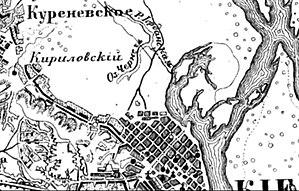
La péninsule de Rybalskyi ou, de manière impropre, l'île de Rybalskyi est une péninsule située sur les rives du Dniepr, dans le quartier de Podil, sur la rive droite de la ville de Kiev. Bien que nommé comme une île, c'est en fait une presqu'île située sur la rive gauche de l'ancienne rivière Potchaïna qui s'est transformée au fil du temps en une série de lacs sur ses bras morts.La péninsule est maintenant principalement une zone industrielle.